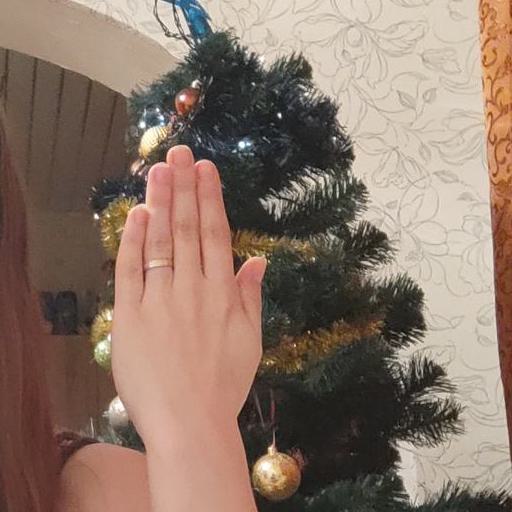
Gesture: stop_inverted